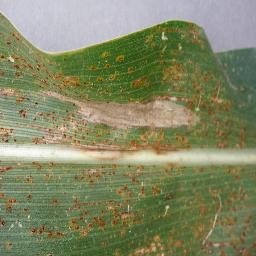
Label: Corn_(Maize)___Northern_Leaf_Blight